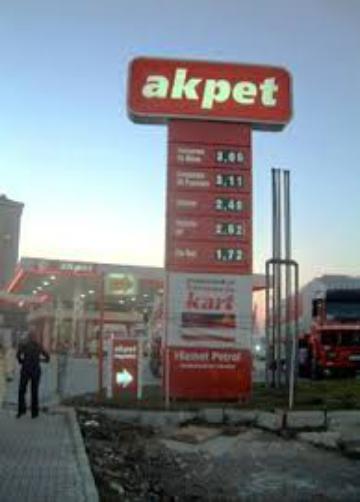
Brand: AKPET
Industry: Others